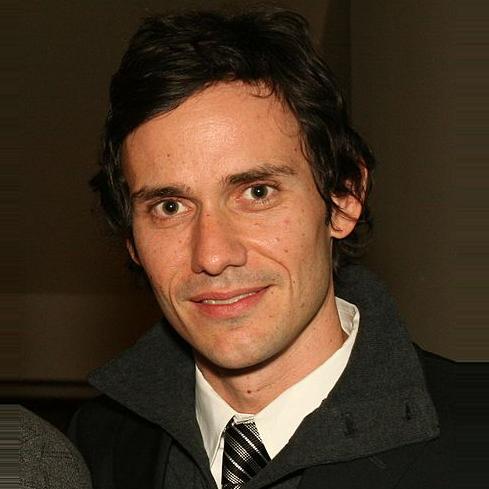
Age: 36